Pueblo Grande Ruin and Irrigation Sites

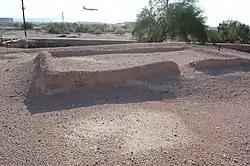
Ruins of a building at Pueblo Grande archaeological site.

Pueblo Grande Ruin and Irrigation Sites are pre-Columbian archaeological sites and ruins, located in Phoenix, Arizona. They include a prehistoric platform mound and irrigation canals. The City of Phoenix manages these resources as the S'edav Va'aki Museum.